Dudleya blochmaniae

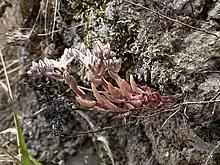
Subspecies "blochmaniae" flowering in habitat.

This species is of conservation concern, as suitable habitat sites are rapidly declining and face serious threats. Threats include development, urbanization, vehicles, recreation, grazing by feral herbivores, and exotic plants. In 1998 there were only twenty-four confirmed extant sites in California, out of a total of thirty-six sites. In Baja California, this species is represented from fewer than five occurrences.